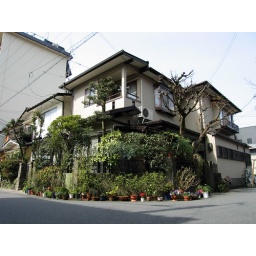
Typical house in Kyoto. Note the potted plants on the street that don't get stolen or vandalised!